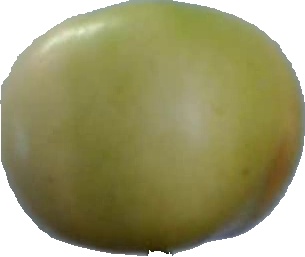
Label: apple_6